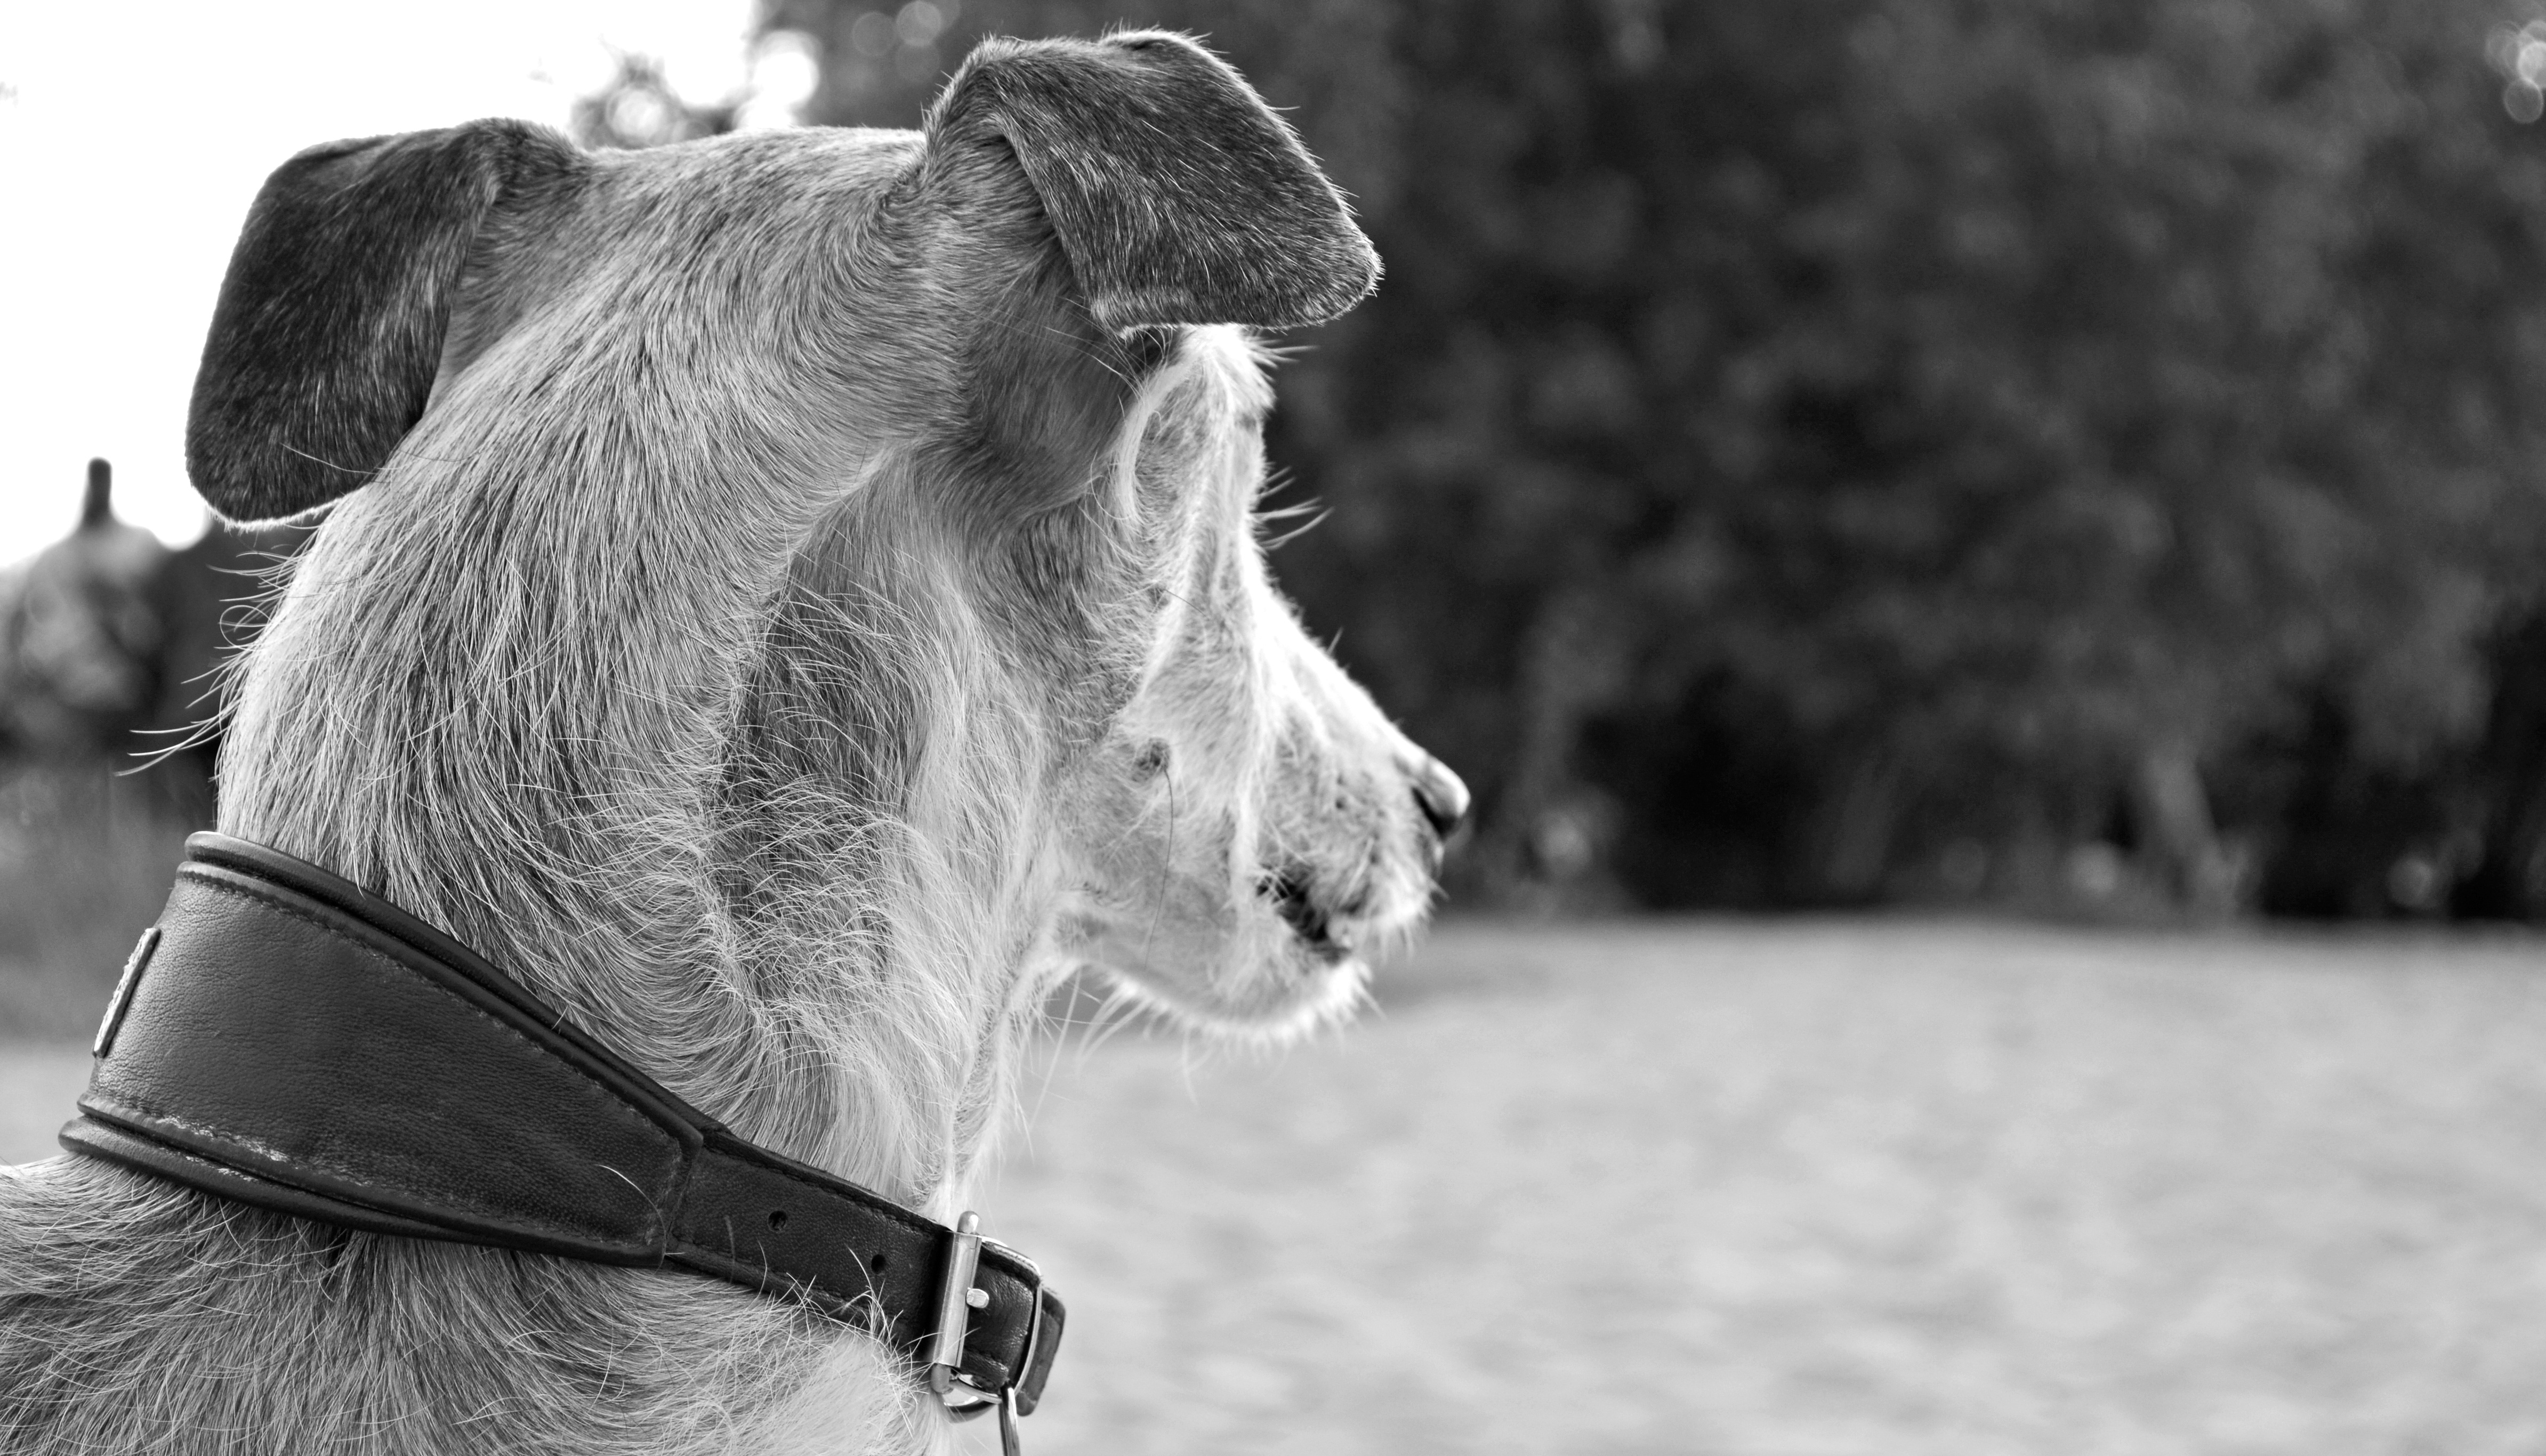
black and white, white, dog, animal, pet, fur, portrait, horse, mammal, stallion, mane, black, monochrome, necklace, vertebrate, greyhound, spanish greyhound, monochrome photography, horse like mammal